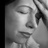
Emotion: sad